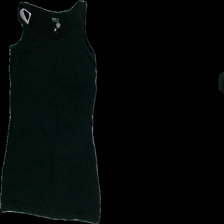
View: front
Type: Tank top
Category: Ladies
Brand: Not in the list
Brand text on label: Basic U
Colors: Black
Material: 95%cotton 5%elastane
Cut: Long, C-collar
Size: S
Season: Summer
Smell: Minor
Price range: <50
Recommended usage: Export